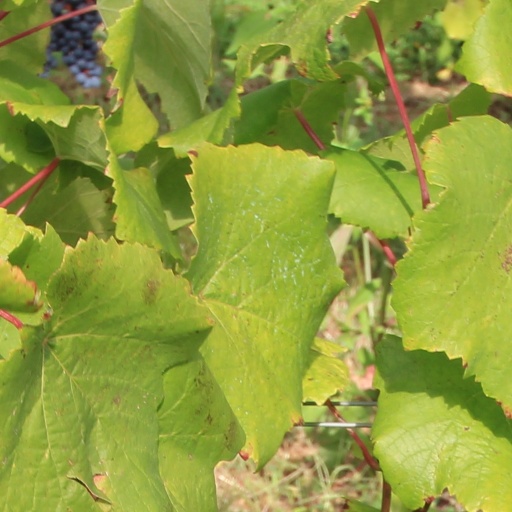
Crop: grape